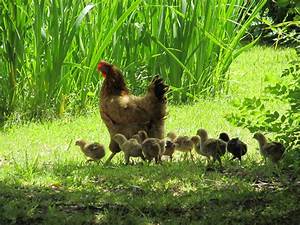
Label: chicken